Roku, Inc.

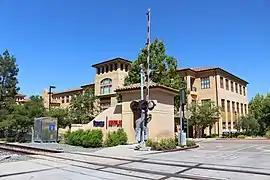
Former headquarters in Los Gatos (subleased from Netflix)

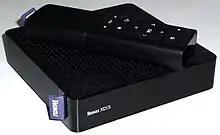
The XD/S has HDMI and component output for high-definition video on new and older televisions.

Roku, Inc. is an American company and a streaming platform. Founded in 2002 by Anthony Wood, it produces digital media players and TVs, distributes streaming services and operates an ad business on its platform. Roku is the U.S. market leader in streaming video distribution, reaching 145 million people as of 2024. The company also operates in Australia, Canada, France, Germany, the U.K., and Latin America.